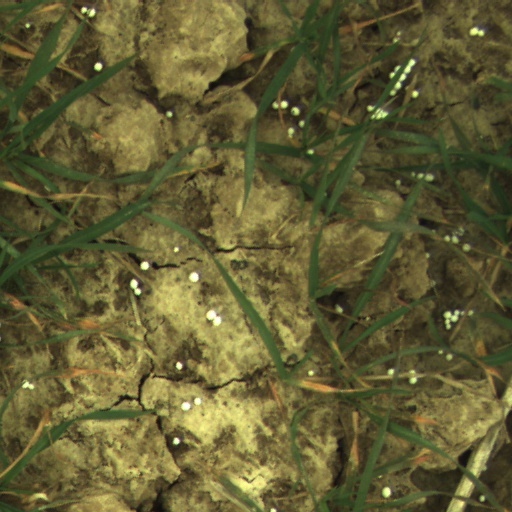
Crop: wheat